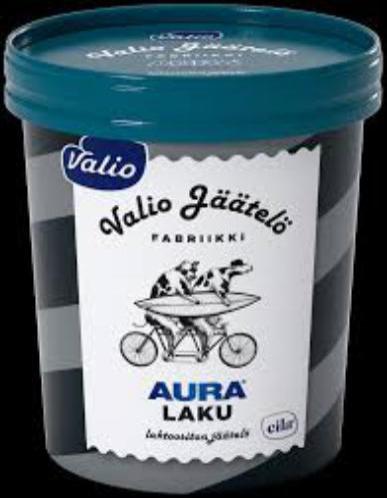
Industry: Food